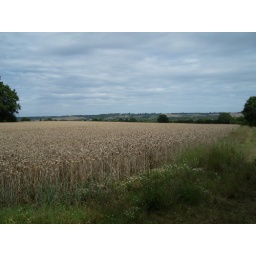
the field in platts heath where my mum takes the dogs walking